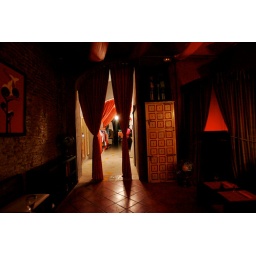
A clothes shop and bar in the Barri Gotic district, Barcelona